Informal waste collection

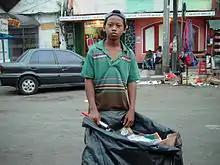
The reduction of child labour is often at the heart of projects targeting reclaimers, in part because of the emotion generated among donors.

Collectors are often the focus of both local and international NGO interventions, but even in the case of local organisations, funding is most often provided from abroad, through grants from international NGOs and development funds. The private sector is rarely involved and usually only subsidises projects where there is a direct interest: for example, to obtain recycled materials more easily, or to better control the recycling of certain products and avoid fraud. Few activities are self-financed, and in this case they are financed through income from recycling and composting; such projects have been set up in Egypt.